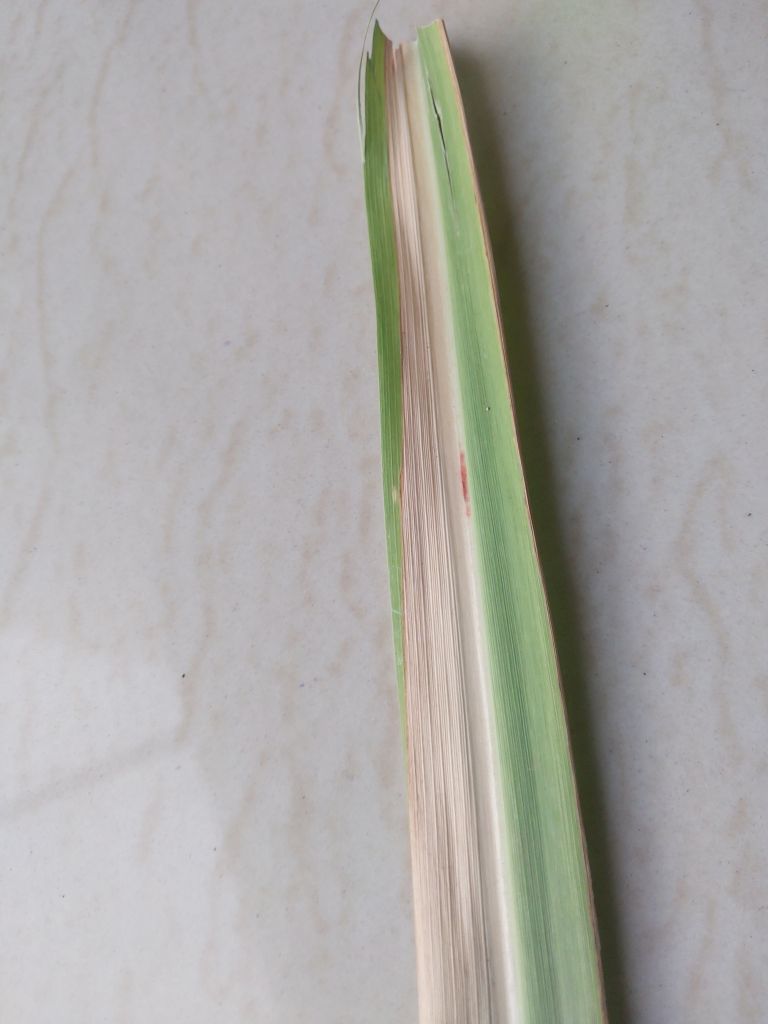
Label: Brown Spot